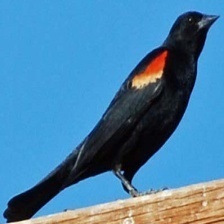
Species: RED WINGED BLACKBIRD
Scientific name: AGELAIUS PHOENICEUS